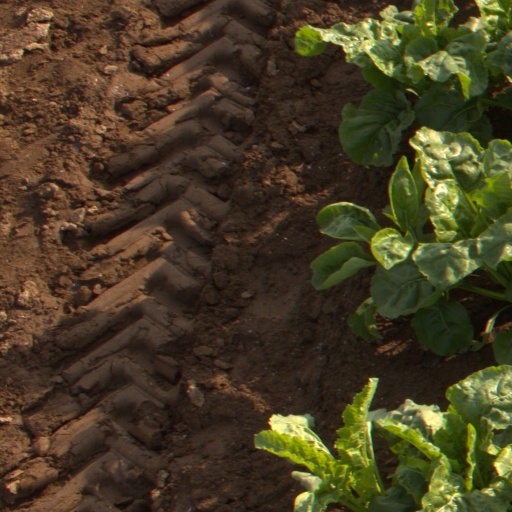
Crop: sugar beet